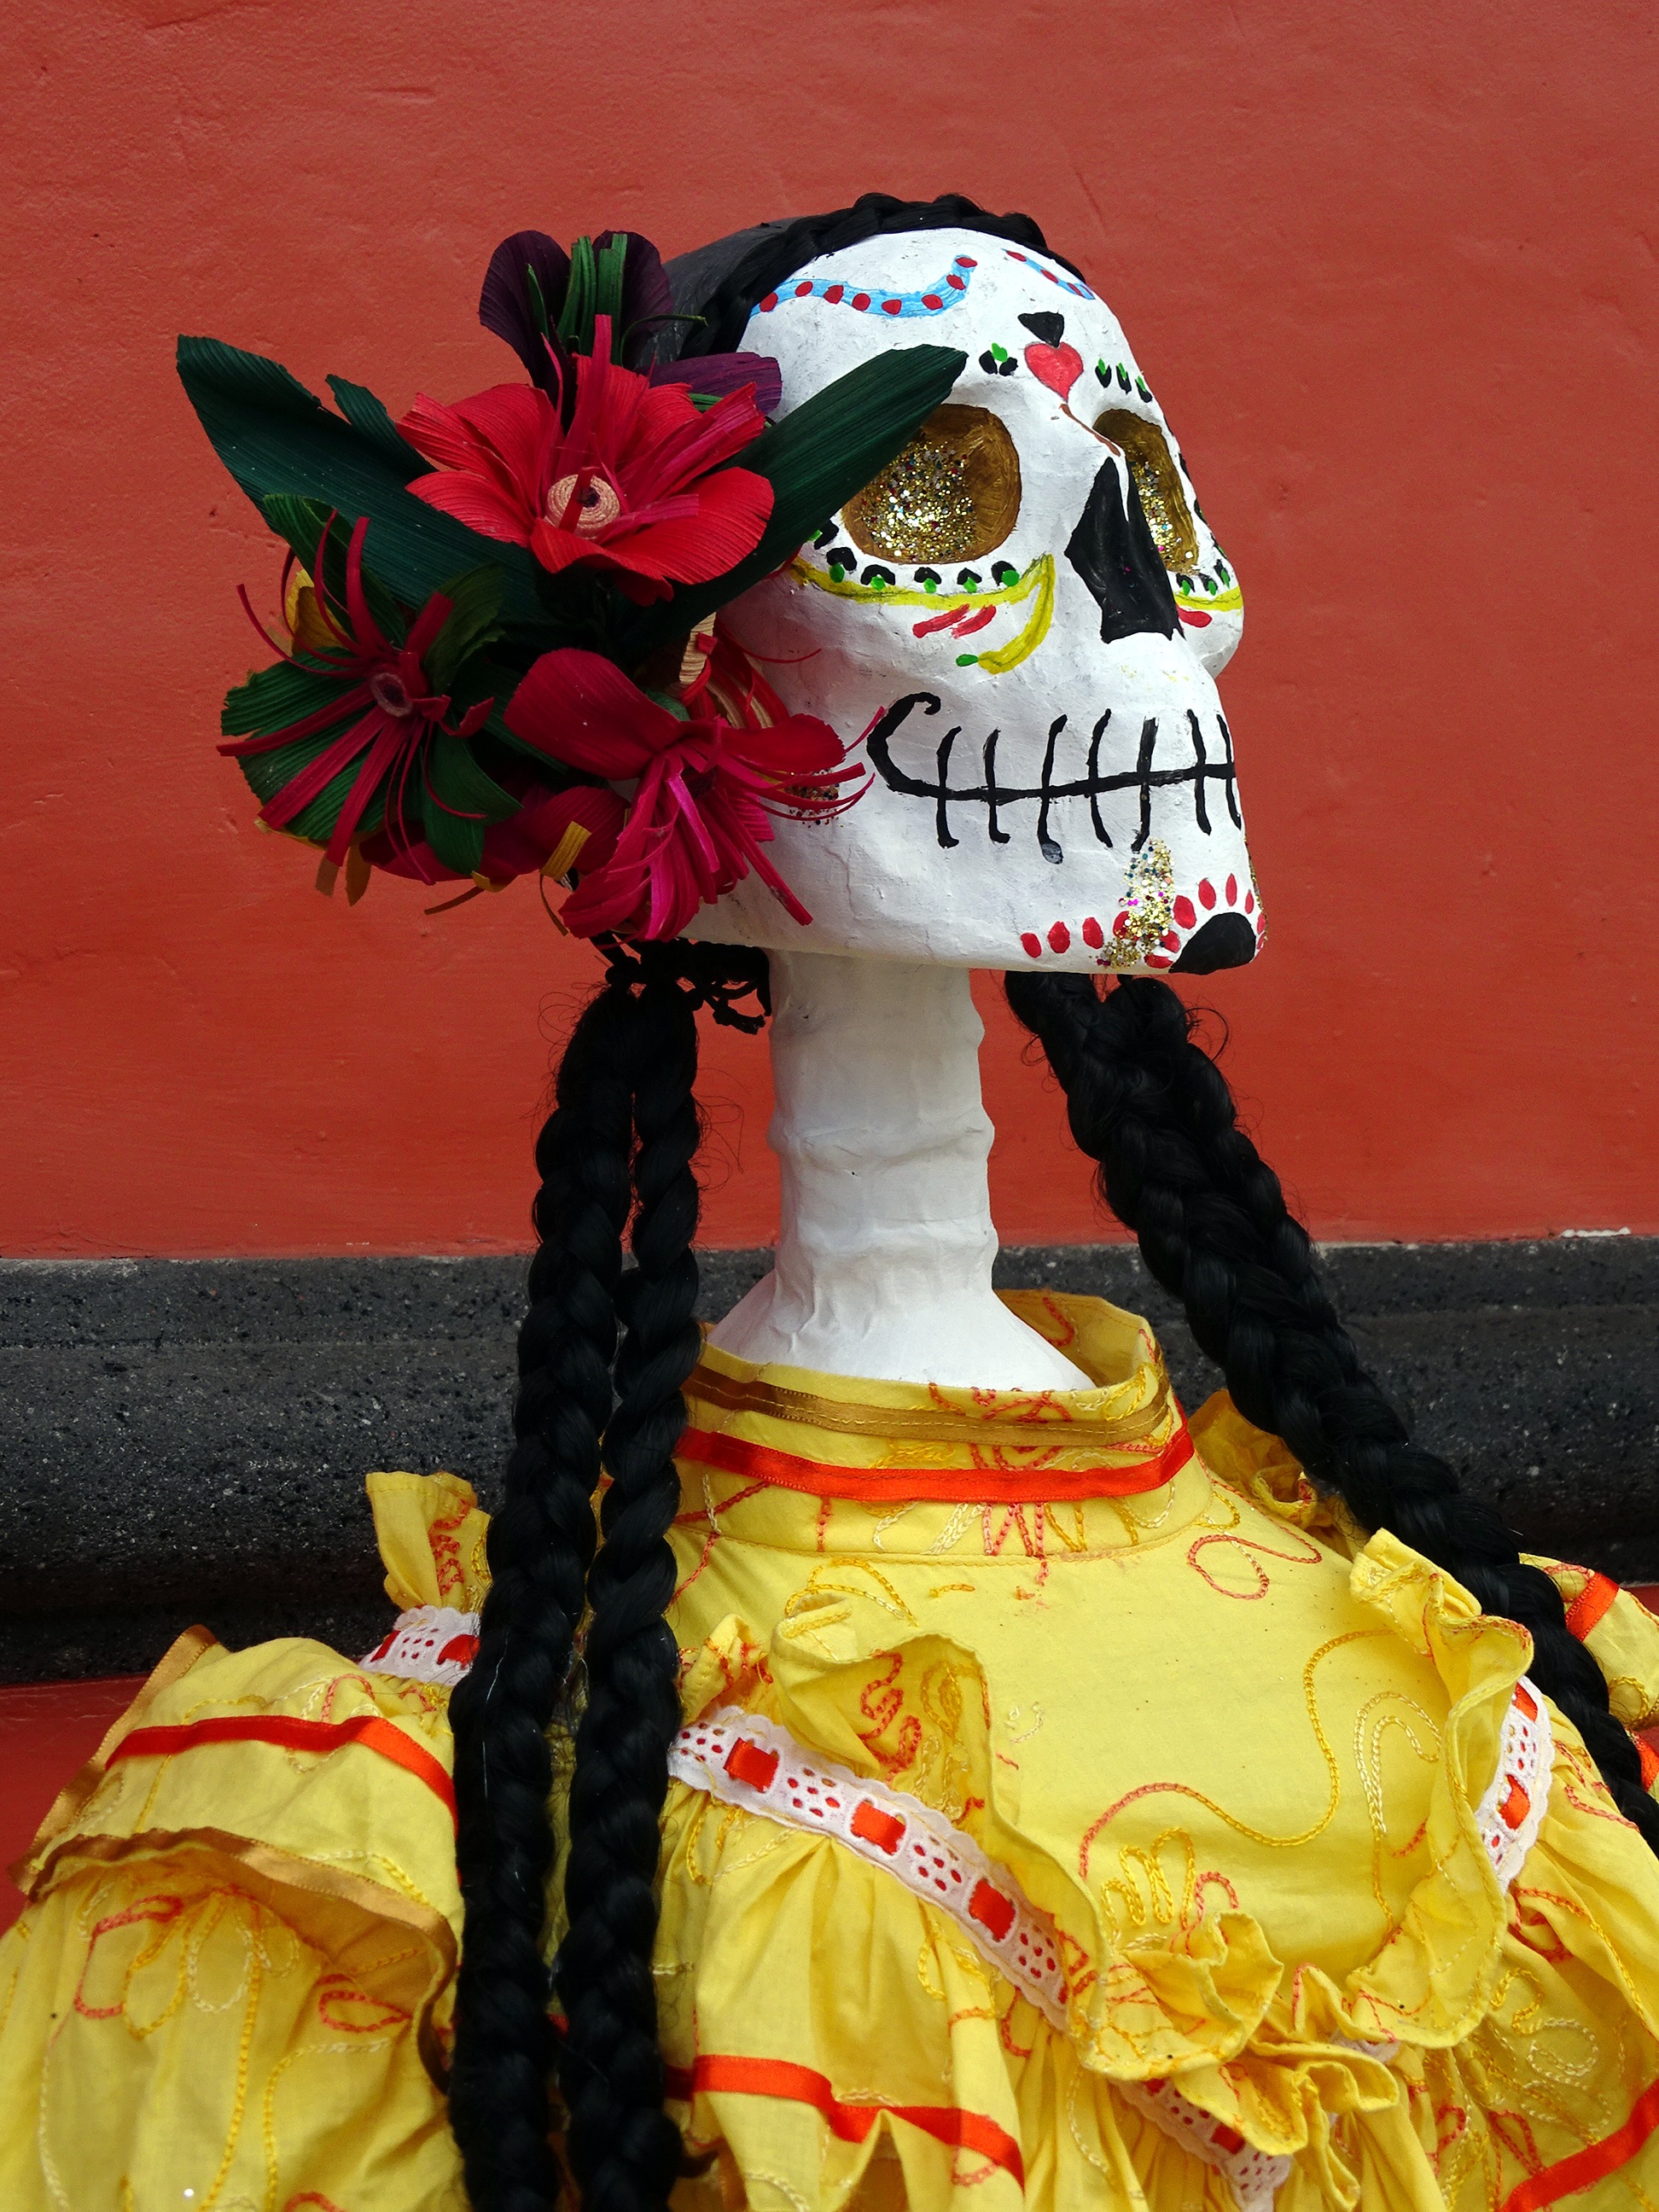
flower, red, color, clothing, yellow, death, skull, art, crafts, women, mexico, skeleton, bones, tradition, november, costume, veracruz, day of the dead, calaca, catrina, popular festivals, paper mache, animas